Osaris

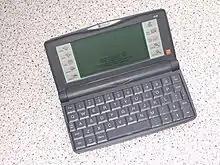

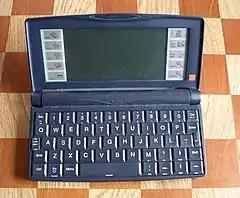
Osaris with lid open - (on 5cm squares)

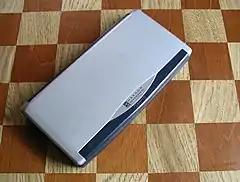
Osaris with lid closed - (on 5cm squares)

Osaris is a personal digital assistant (PDA) featuring the EPOC operating system (OS) distributed by Oregon Scientific.